Maritime Museum of the Atlantic

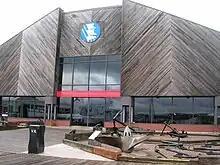
The waterfront side to the museum

In addition to the over 30,000 artifacts, the museum also has a collection of 30,000 photographs as well as a large collection of charts and rare books. A reference library, open to the public, is named after the museum's founding director, The Niels Jannasch Library. The museum has Canada's largest collection of ship portraits including the oldest ship portrait in Canada as well as a large collection of ship models including the original production models of the television show Theodore Tugboat. Ongoing restoration of "Whim", a 1937 C-class sloop can be found in one of the boatsheds on the wharf behind the museum. In addition to this current restoration project, the boatsheds house some of the museum's small craft collection. During the summer months three boats in the working small craft collection can be found moored next to the CSS "Acadia". In July 2017 the museum also completed restoration of the small schooner "Hebridee II".